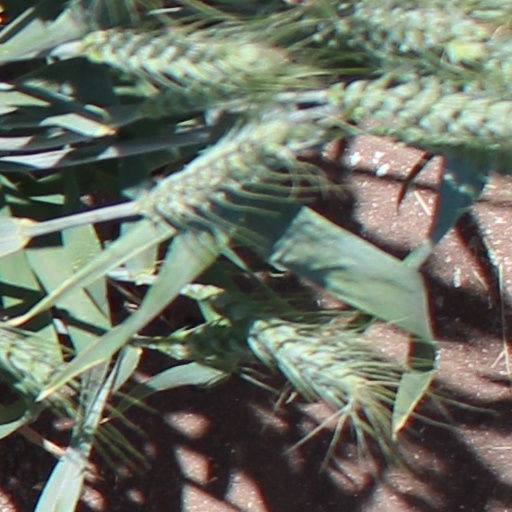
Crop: wheat